2022 Melon Music Awards

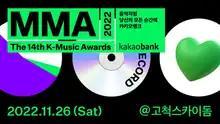
2022 MMA title card

The 2022 Melon Music Awards was held on November 26, 2022, at the Gocheok Sky Dome in Seoul, South Korea. Organized by Kakao M through its online music store Melon, the 2022 ceremony was the fourteenth installment of the event and its first fully offline ceremony since 2019. Artists who released music between November 8, 2021, and November 3, 2022, are eligible for the awards.